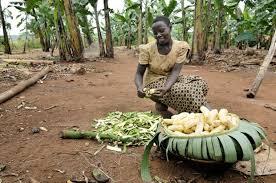
Mwanamke mmoja ambaye amevalia nguo aina ya kitenge, amechutama. Anaonekana akitoa ndizi maganda. Ndizi hiyo, ni ya rangi ya kijani kibichi.